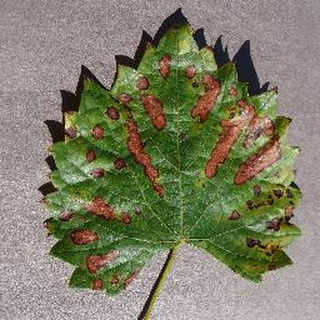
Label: grape_esca_black_measles